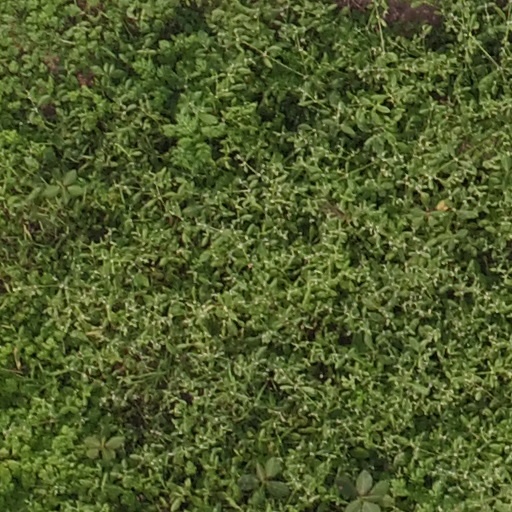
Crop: maize; corn